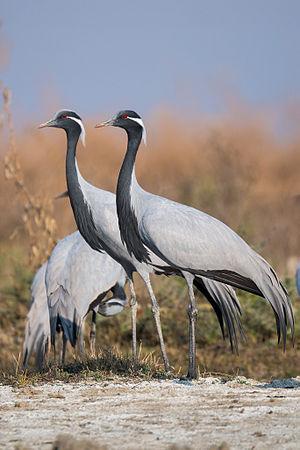
Le Parc national Alkhanaï est un parc russe fondé en 1999. Il s'étend sur 1 382 km² et couvre la région entourant le mont Alkhanaï, point central et montagne sacrée des Bouriates, qui sont aujourd'hui le groupe indigène le plus nombreux en Sibérie. Le Mont Alkhanaï a été adopté comme sacré par les Mongols, les chamanes et les Bouddhistes. Le Dalaï-lama a fait deux visites officieuses à Alkhanaï. Le domaine tire son nom d'une vieille légende, dans laquelle une princesse a pris refuge de ses poursuivants sur le sommet de la montagne, en criant d'un air de défi à ses poursuivants à mesure qu'ils approchaient, « tue-moi ! », ce qui se traduit par « Alkhanai » dans la langue locale. Malgré la signification ancienne du nom, aujourd'hui, l'intérêt des pèlerins Bouddhistes qui gravissent le sentier de montagne est principalement de trouver paix et apaisement. Le parc recherche l'équilibre entre la poursuite des pèlerinages sur la montagne, la conservation de la nature et des sources minérales et le développement du tourisme de loisir. Le Parc d'Alkhanaï est situé en Sibérie Orientale, à environ 300 km à l'est du lac Baïkal, et à 75 km au nord de la Mongolie.
La Grue demoiselle, également appelée Demoiselle de Numidie, est une espèce de grands échassiers de la famille des Gruidae.